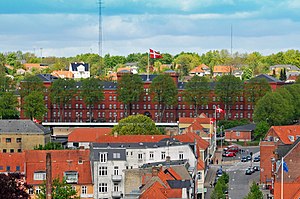
Forsvarsforliget 2018-2023
Forliget førte til genoprettelse af Slesvigske Fodregiment på Haderslev Kaserne (billedet)
Forsvarsforliget 2018-2023 er det nu gældende politiske forlig om det danske Forsvar.